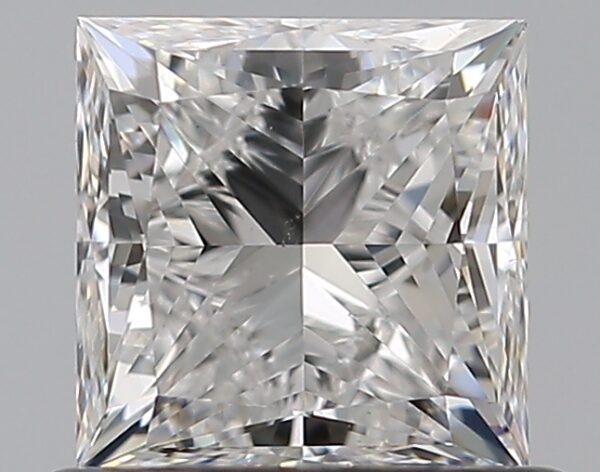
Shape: princess
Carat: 0.7
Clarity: VS2
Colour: F
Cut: EX
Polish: EX
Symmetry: VG
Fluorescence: F
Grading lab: GIA
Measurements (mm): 4.7 x 4.63 x 3.38